Justin Fletcher

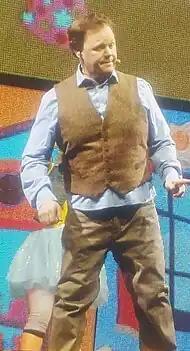
Fletcher performing in 2012

Starting in 1998, Fletcher presented "Fun Song Factory" for GMTV for a year as his first full-time presenting role. He later returned to the show in 2004 as the voice of Ozzy.